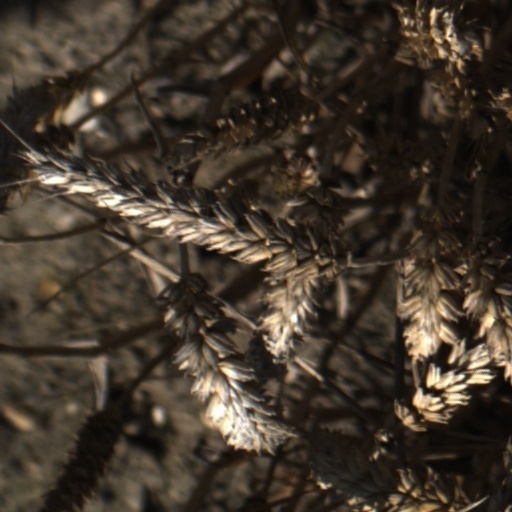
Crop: wheat